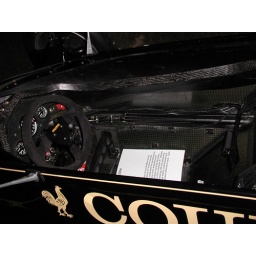
Gear system in black car